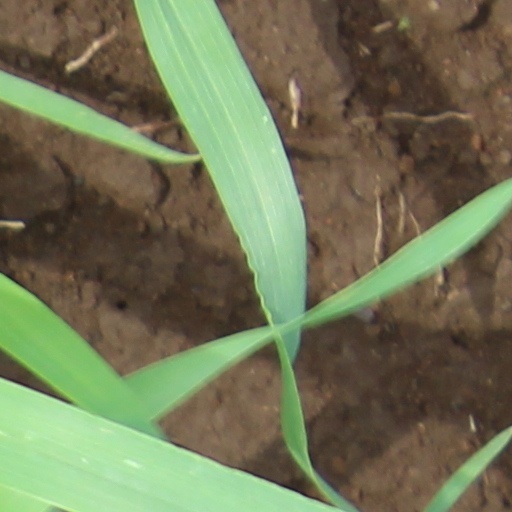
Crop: wheat